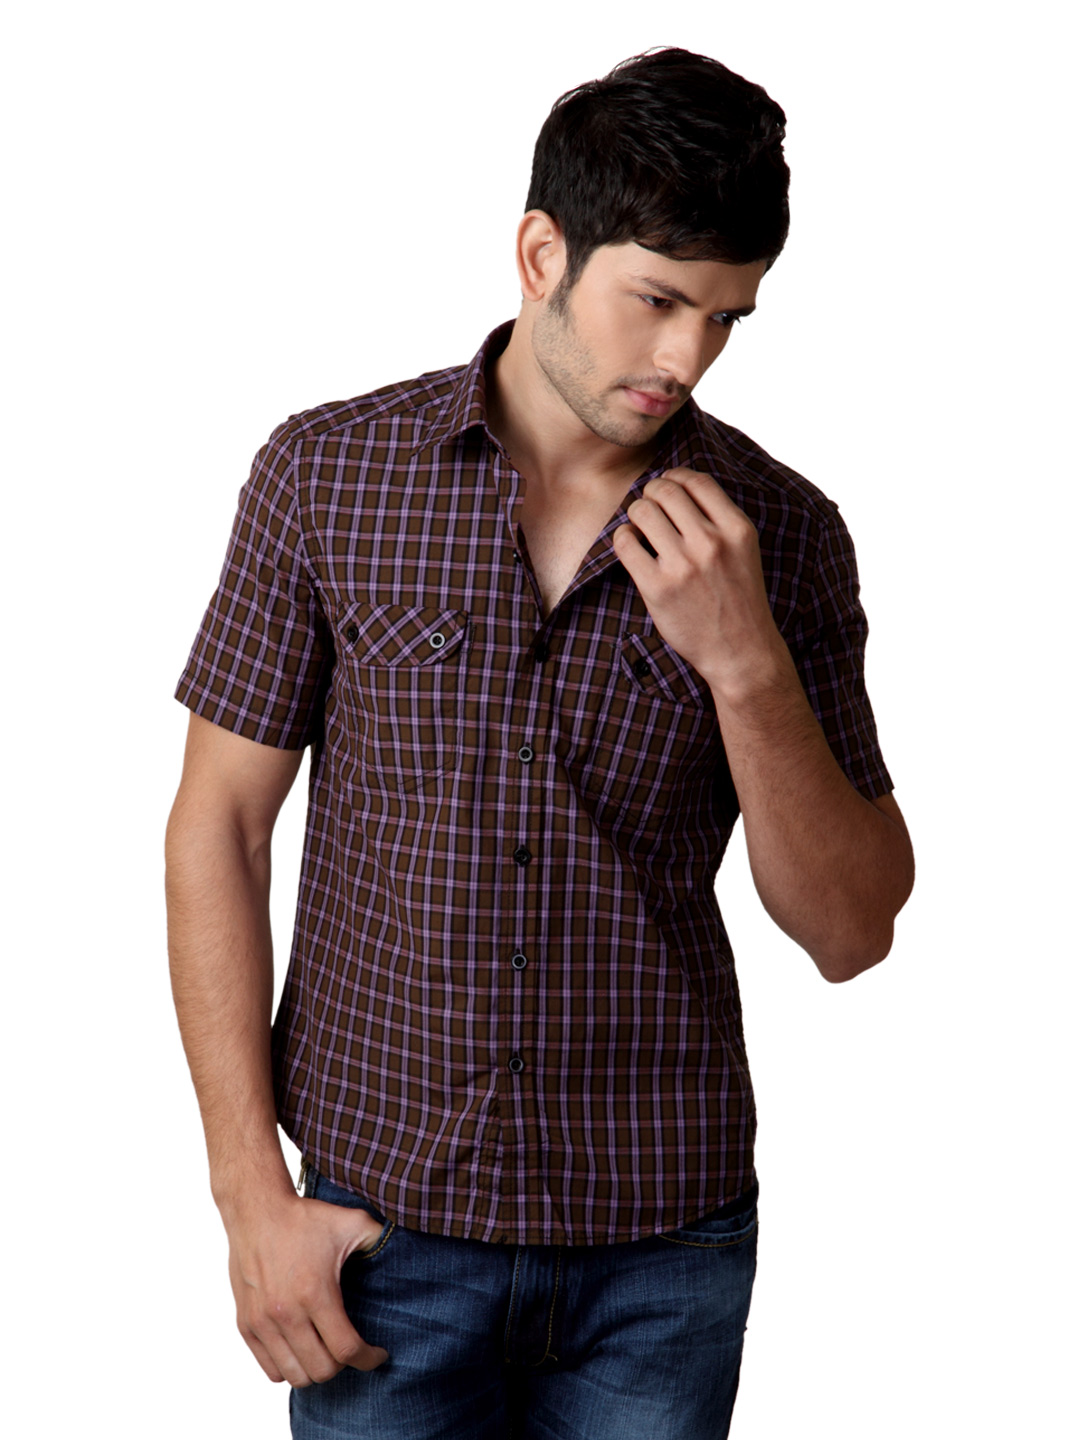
John Players Men Brown Shirt
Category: Apparel / Topwear / Shirts
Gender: Men
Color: Brown
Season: Summer 2012
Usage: Casual